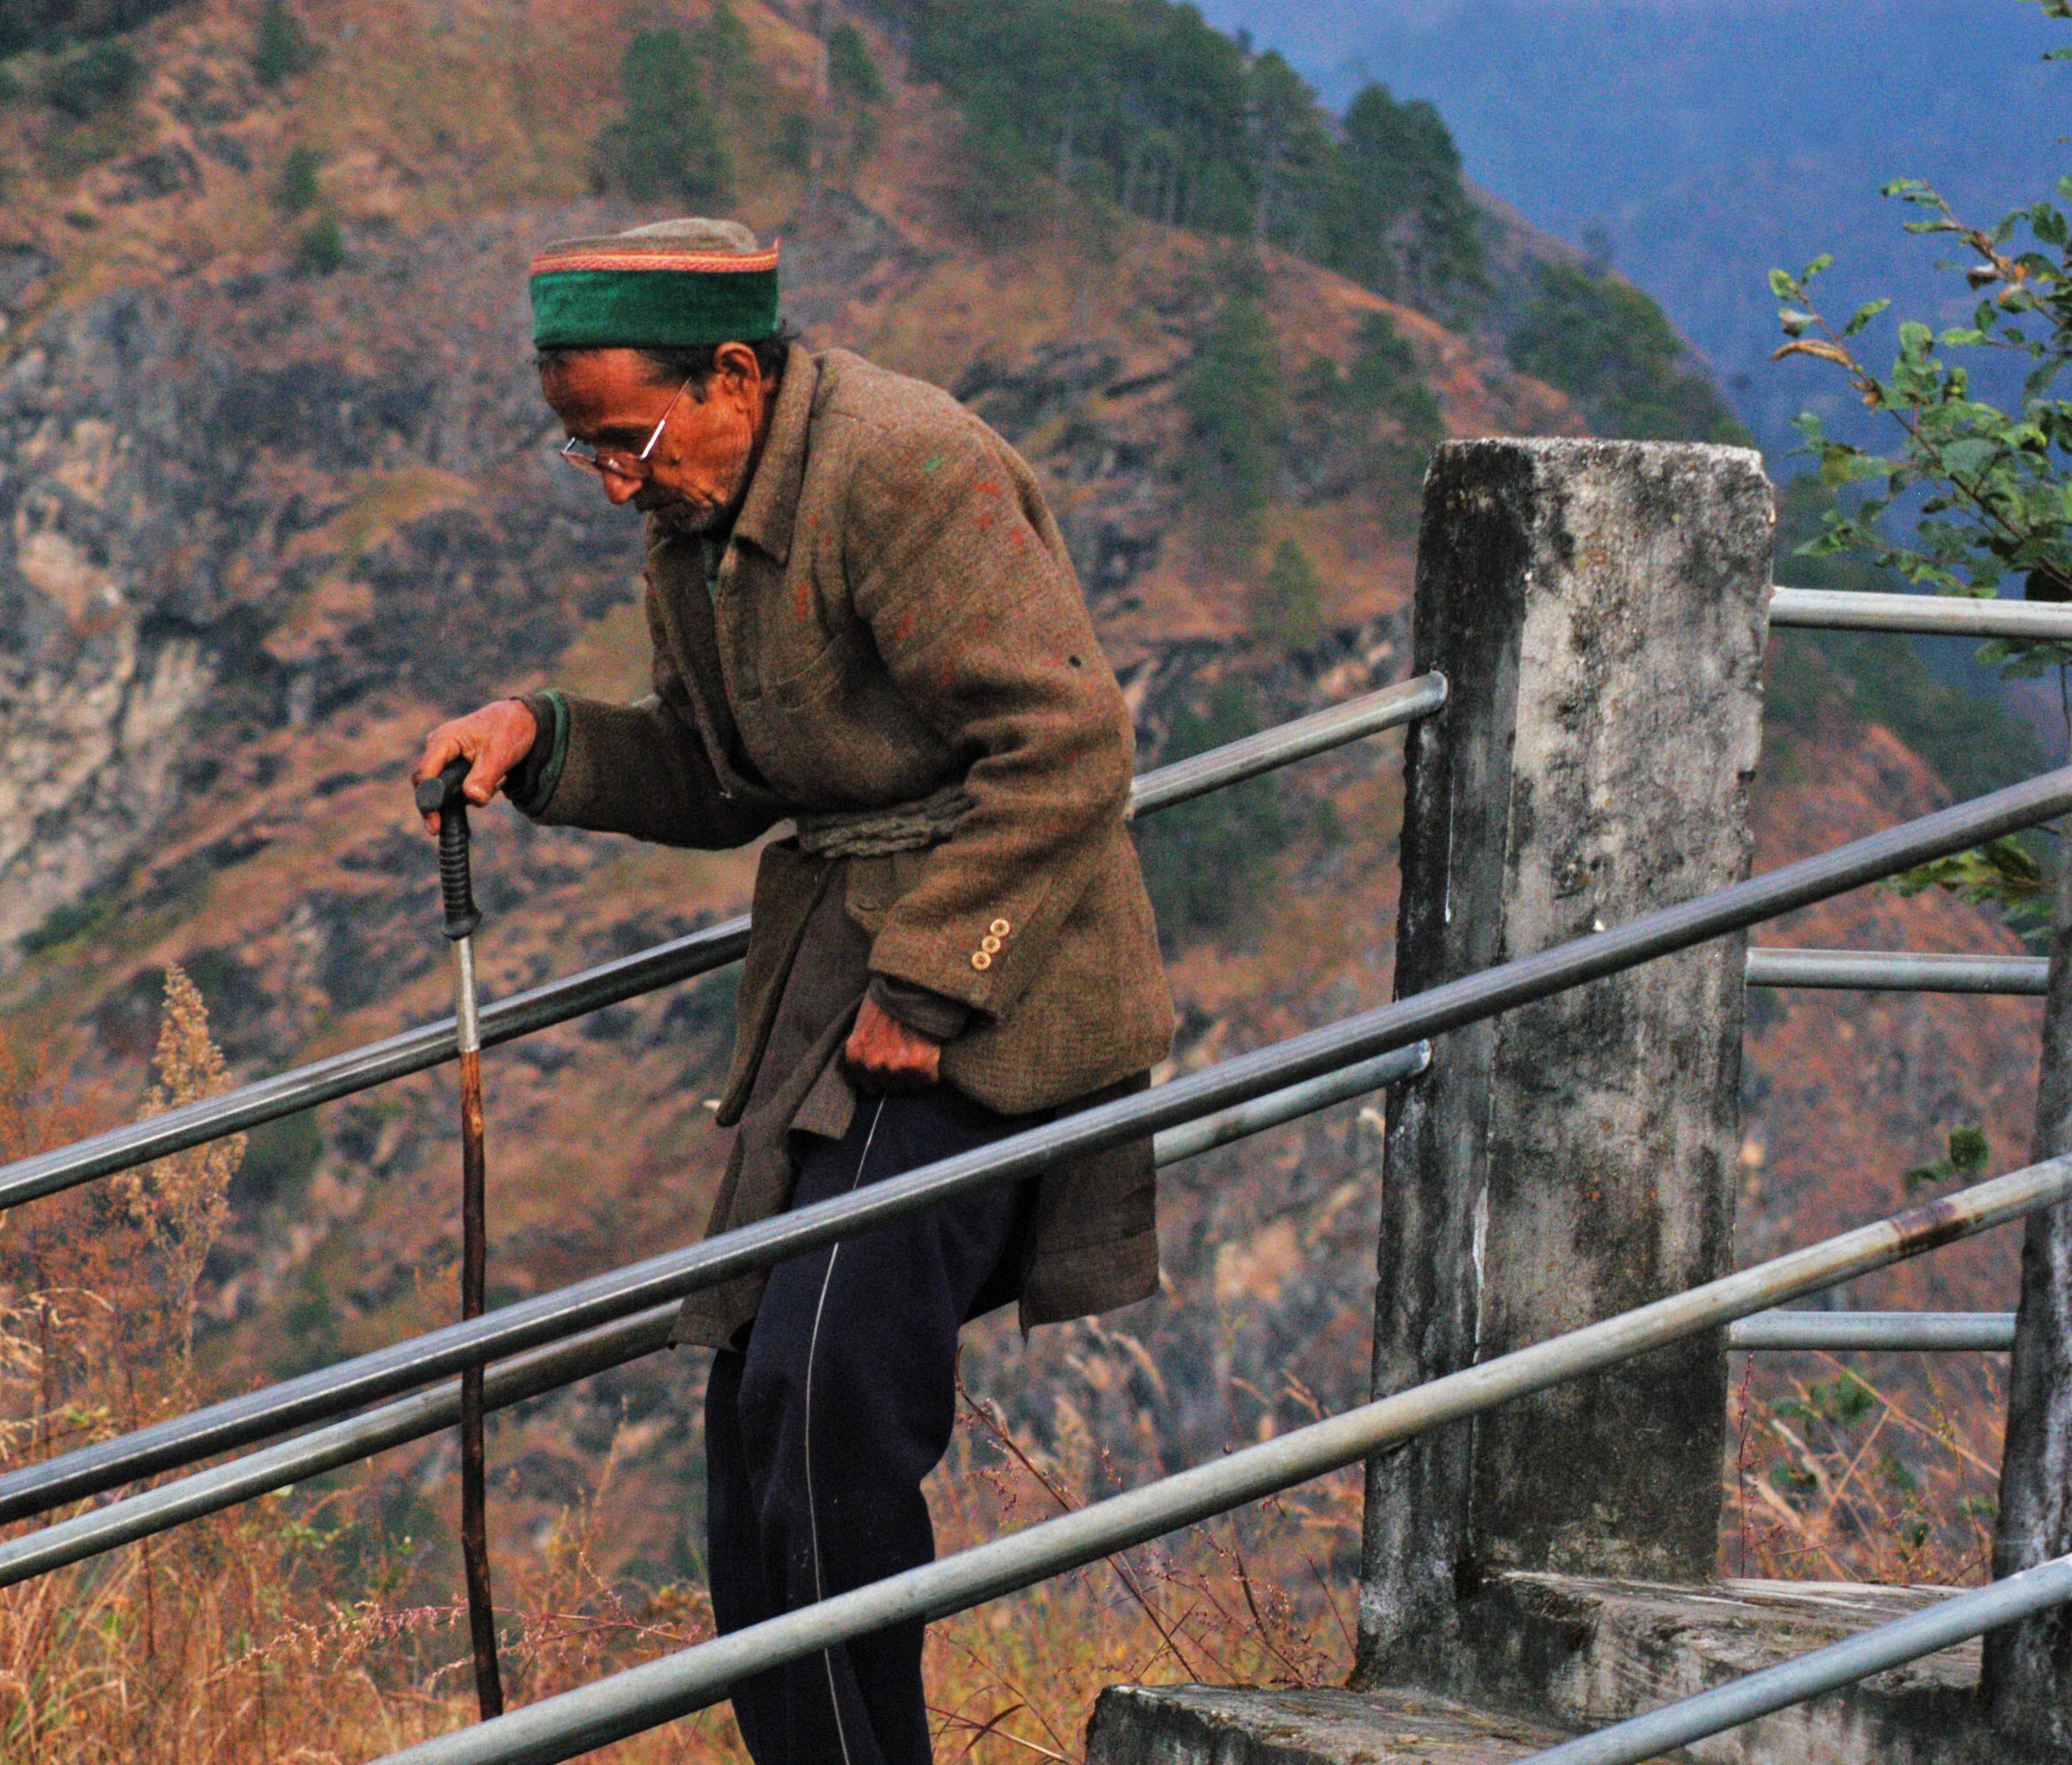
action, adult, adventure, cane, cap, climb, cold, daylight, environment, going down, hike, landscape, man, mountain, nature, old, outdoors, person, recreation, scenic, stairs, travel, wear